National Hot Rod Association

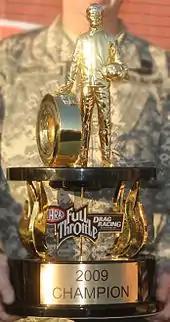
2009 Top Fuel Championship trophy

The NHRA Mission Foods Drag Racing Series is the top division of the NHRA. It consists of four professional classes: